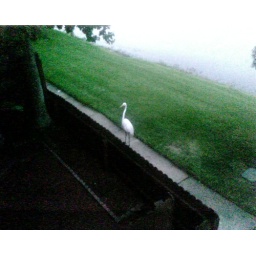
Crane-like bird out in the back yard area of the lake near Jupy's place. Day 88 of the project.